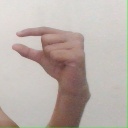
अक्षर: ग